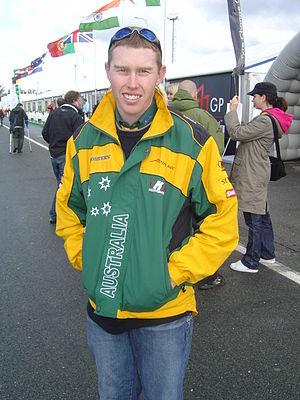
John Martin, est un pilote automobile australien né le 8 juillet 1984. Il a piloté notamment en championnat du monde d'endurance FIA en LMP2.